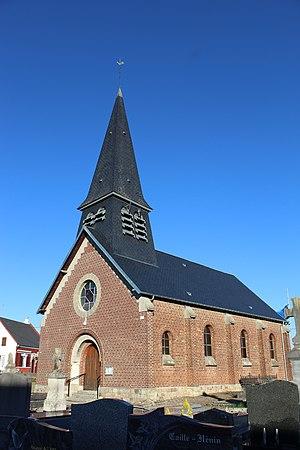
L'église.
Fontaine-lès-Clercs est une commune rurale française située dans le département de l'Aisne, en région Hauts-de-France.